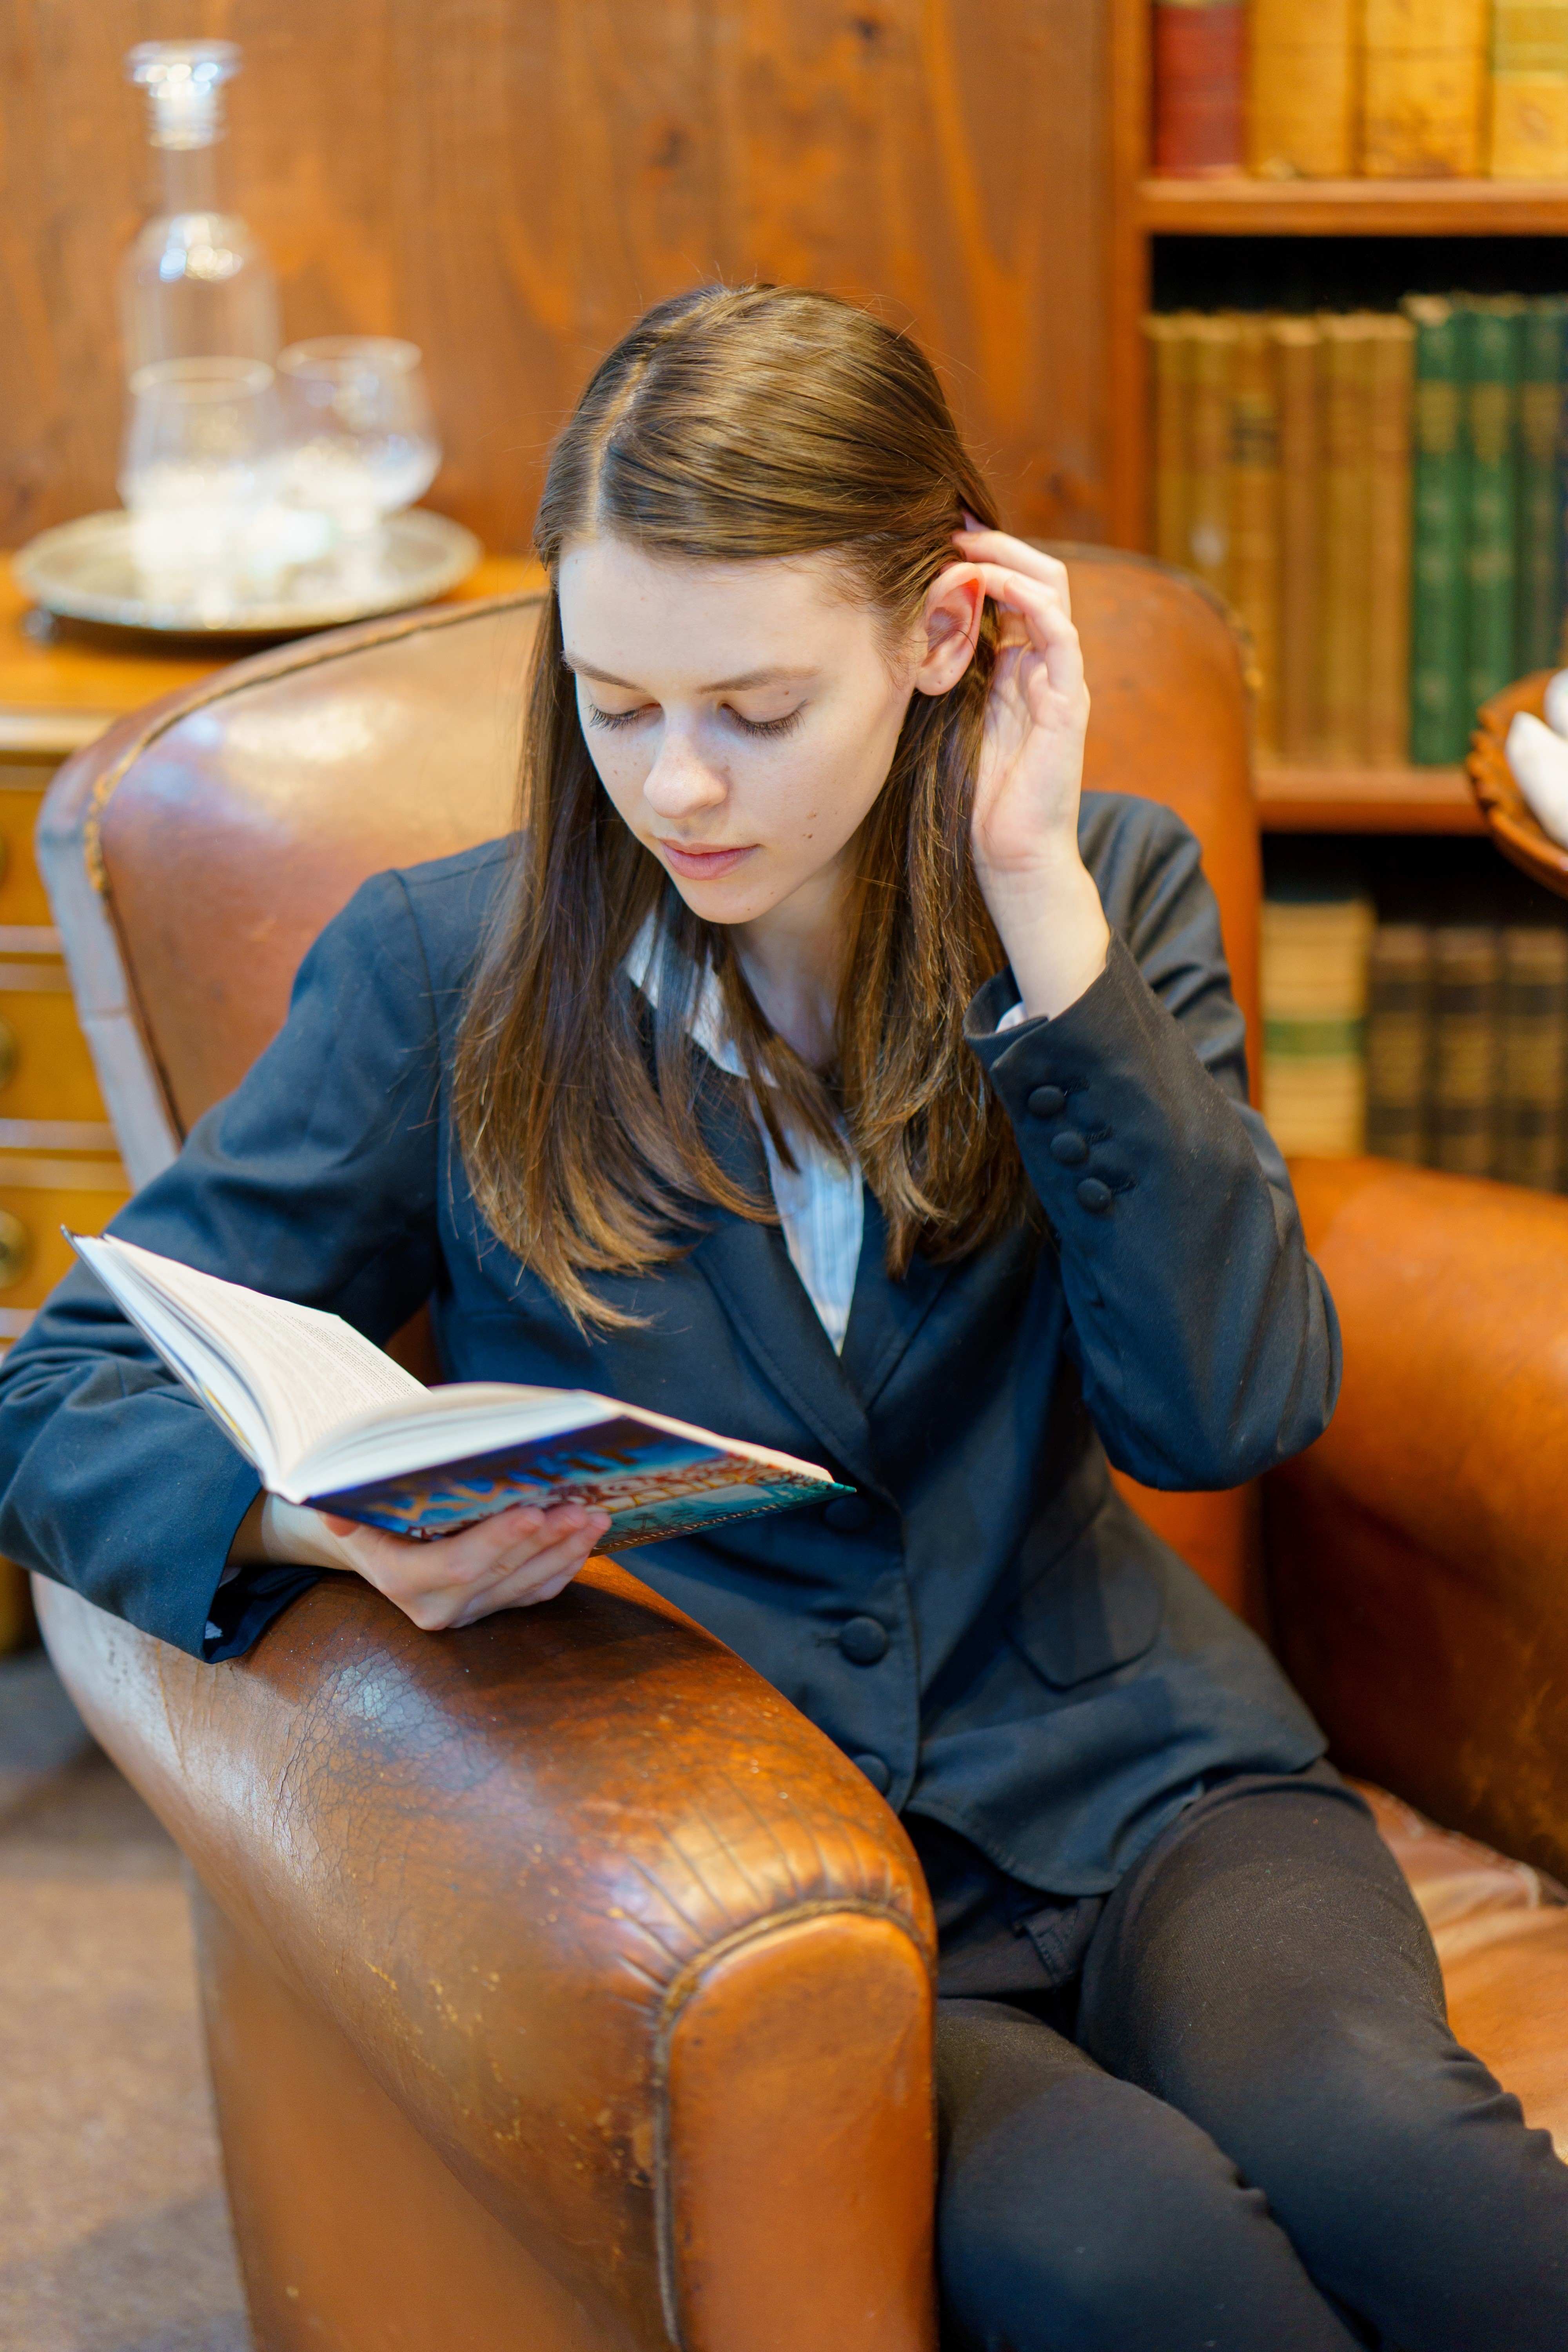
women, girl, beauty, sitting, reading, leg, student